Croatian art

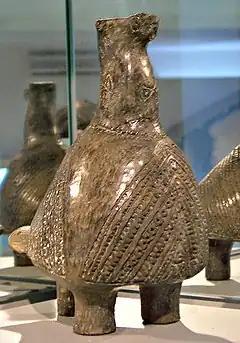
"Vučedol Dove", the distinctive bird-shaped pot of the Vučedol culture

Ceramics of the "Vučedol culture" (named after Vučedol in eastern Slavonia) during the transitional Eneolithic period (3500-2300 BC) are of extraordinary quality with black colour, high glow and specific decorative geometrical cuts encrusted with white, red or yellow colours. The influence of metal working techniques can be seen as potters construct with sheets of clay giving distinct edges where surfaces meet and the final pot is burnished for a gleaming look.